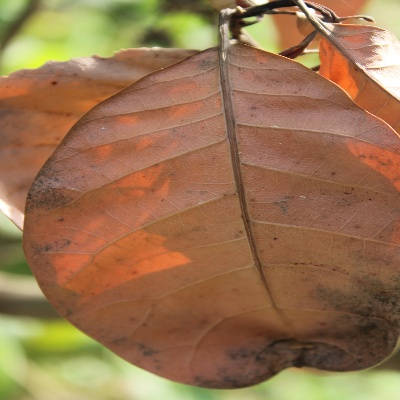
Crop: Cashew
Condition: anthracnose